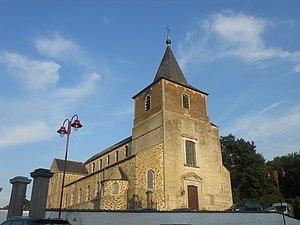
Gauthier, premier abbé de Saint-Martin de Laon, disciple de saint Norbert et fondateur régulier de l'abbaye de Parc, initia la communauté naissante de cette abbaye aux règles de l'ordre des Prémontrés jusqu'en 1132, date à laquelle il retourna en son abbaye d'origine. Il devint évêque de Laon en 1151 et mourut le 5 octobre 1155.